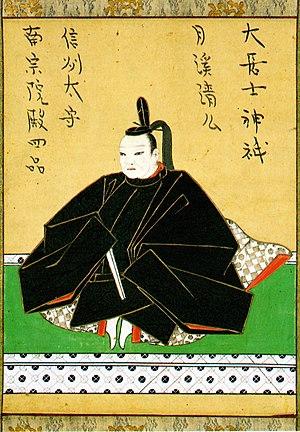
Nanbu Toshinao est un daimyo du début de l'époque d'Edo à la tête du domaine de Morioka.